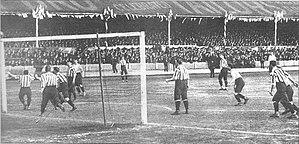
Burnden Park était le stade de football de Bolton Wanderers Football Club avant que le club ne construise un nouveau stade en 1997, le Reebok Stadium car cette ancienne enceinte était devenue trop délabrée.